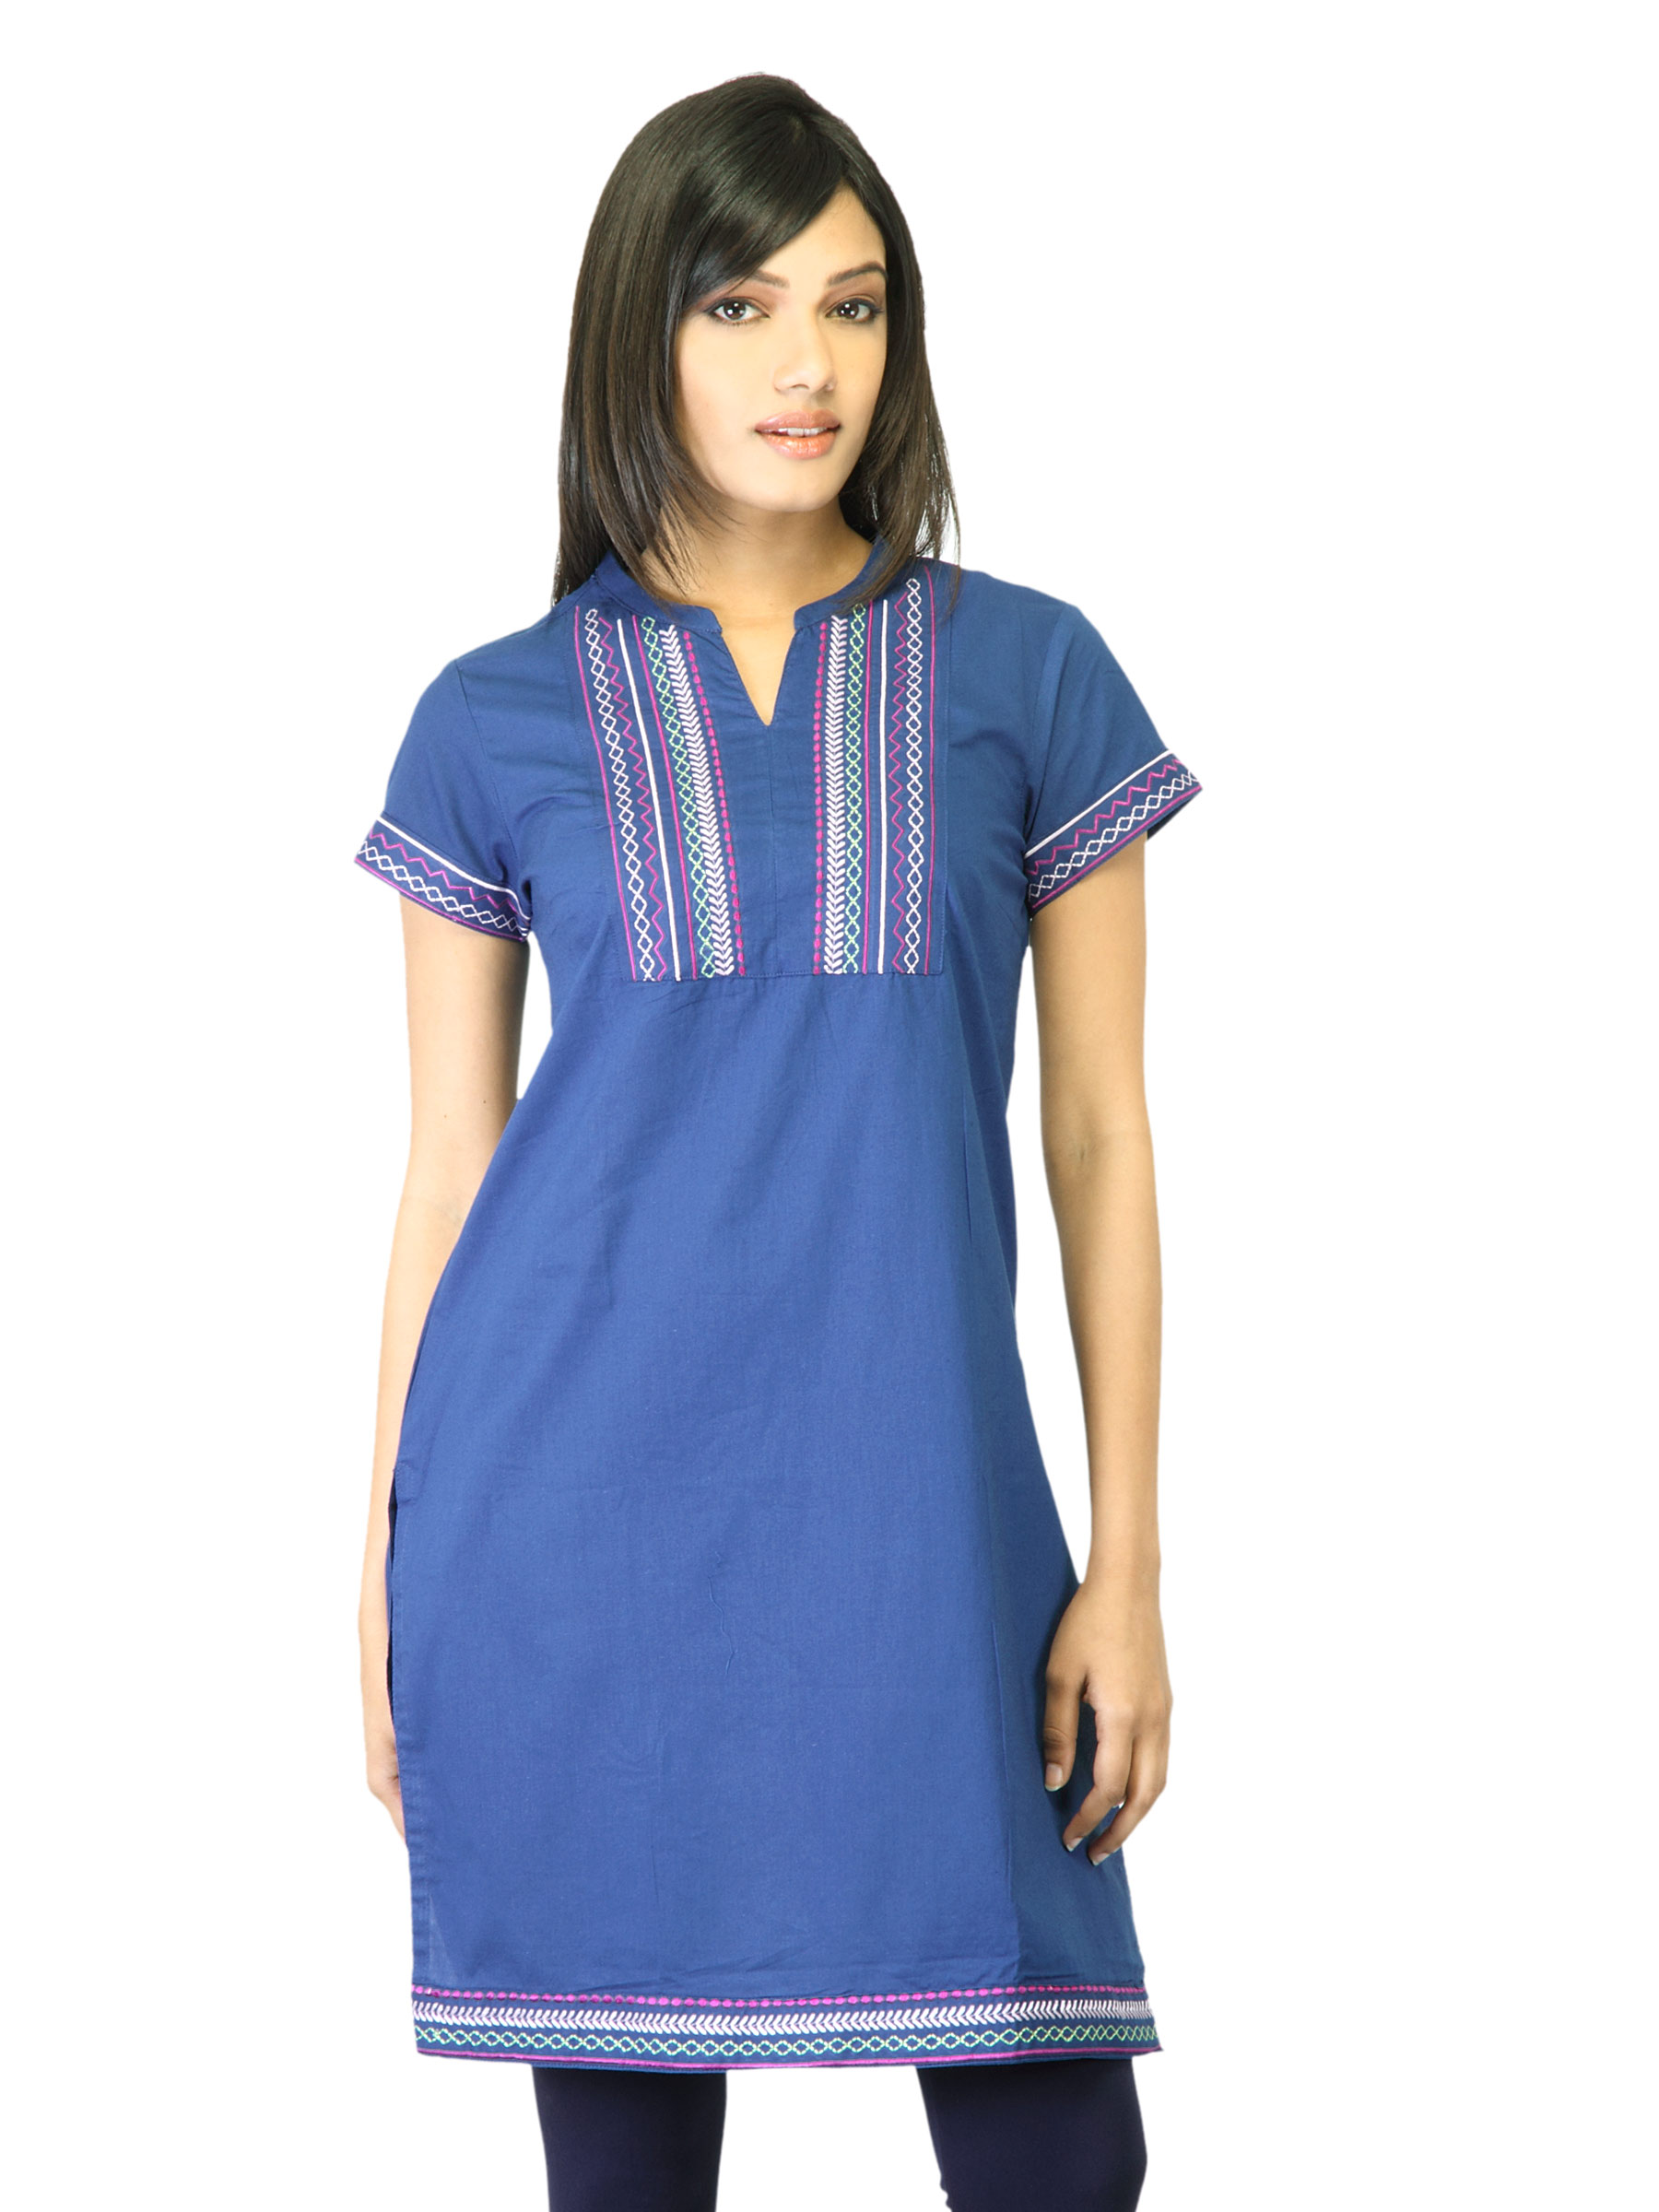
Folklore Women Blue  Kurta
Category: Apparel / Topwear / Kurtas
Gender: Women
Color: Blue
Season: Fall 2011
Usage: Ethnic